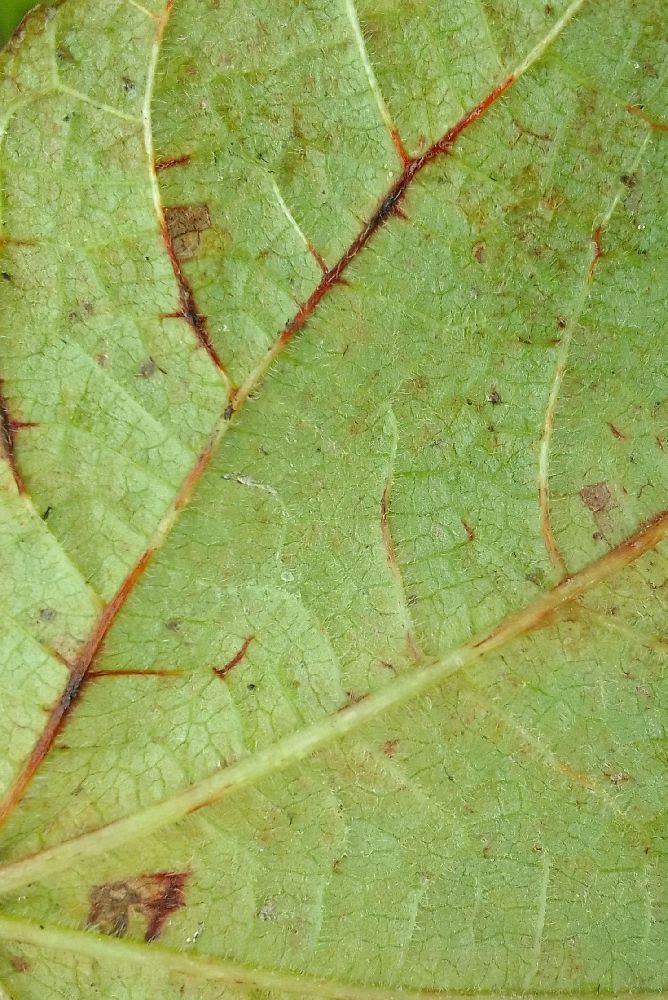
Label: anthracnose